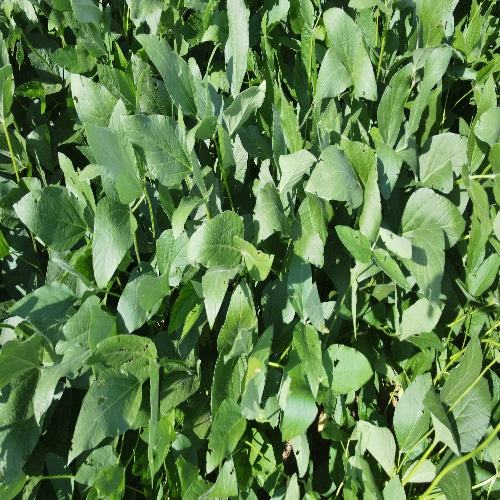
Label: Caterpillar